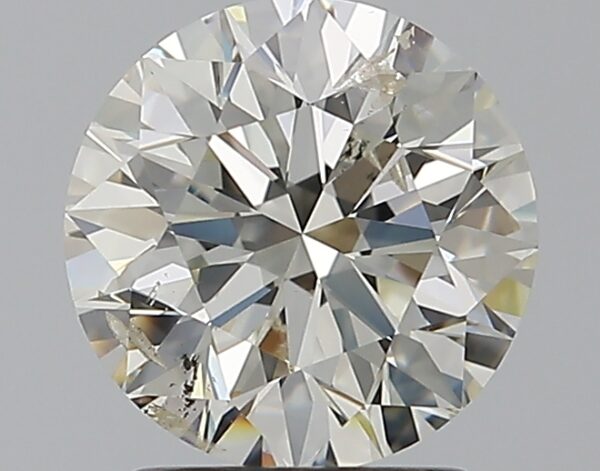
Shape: round
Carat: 2
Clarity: SI2
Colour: I
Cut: VG
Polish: EX
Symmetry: VG
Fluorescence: VSL
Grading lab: IGI
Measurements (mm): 7.94 x 7.89 x 5.08